Oakbank, South Australia

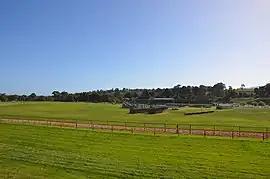
Oakbank Racecourse

Oakbank is a town in the Adelaide Hills, east of Adelaide in South Australia. It is in the Adelaide Hills Council area. At the 2006 census, Oakbank had a population of 473.